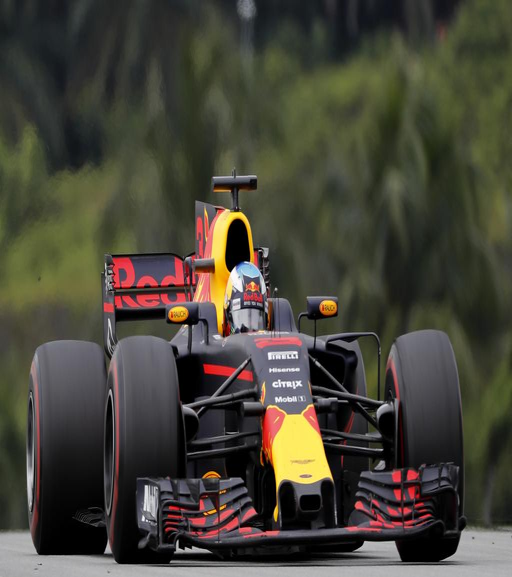
racecar driver steers his car during video game subject .